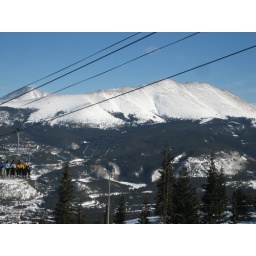
Sunny, busy Saturday with blue sky and highs in the 20s.  Busy, sunny, Saturday with highs in 20s.  Busy, sunny, Saturday with highs in 20s.